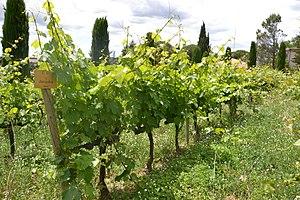
pieds de cépage jacquère
Le crémant de Savoie est un vin effervescent d'appellation d'origine contrôlée produit en France dans les départements de la Savoie et de la Haute-Savoie.
Le Saint-jeoire-prieuré, ou vin de Savoie Saint-jeoire-prieuré, est un vin blanc de Savoie. Le cru vin de Savoie Saint-jeoire-prieuré est une dénomination géographique au sein de l'appellation d'origine contrôlée vin de Savoie depuis 1973.